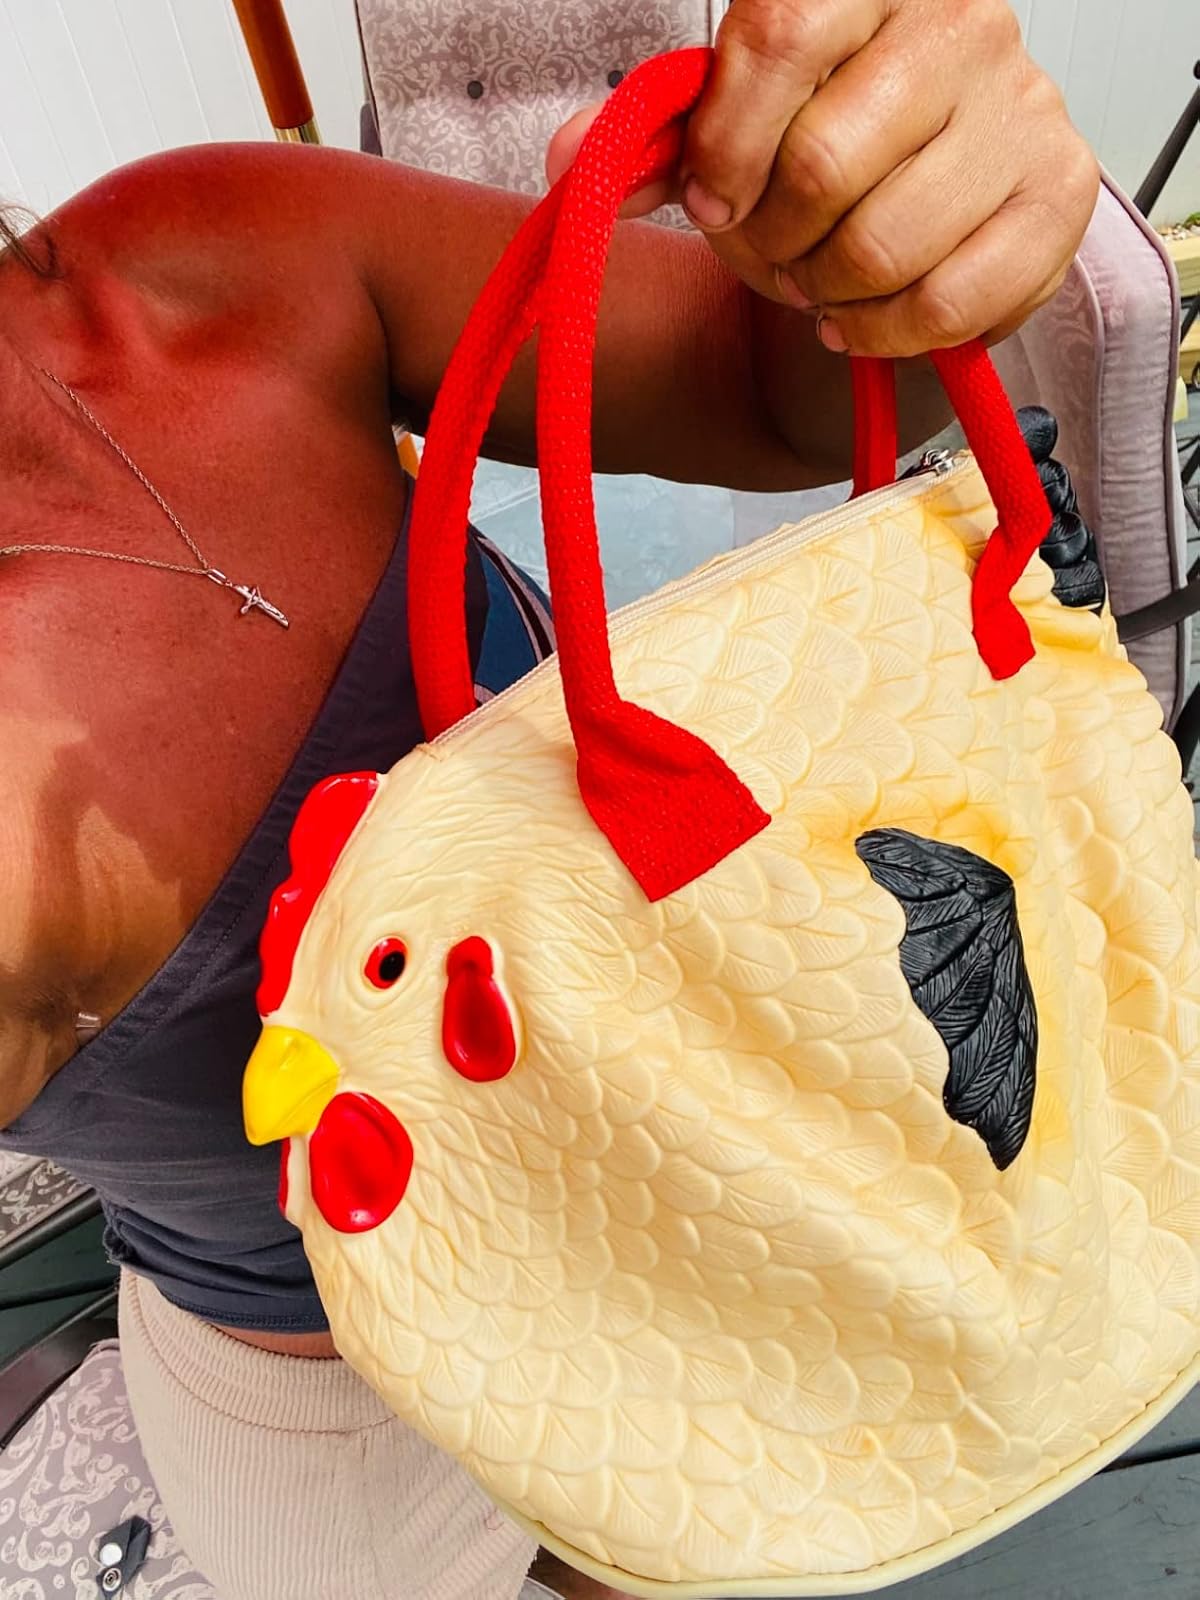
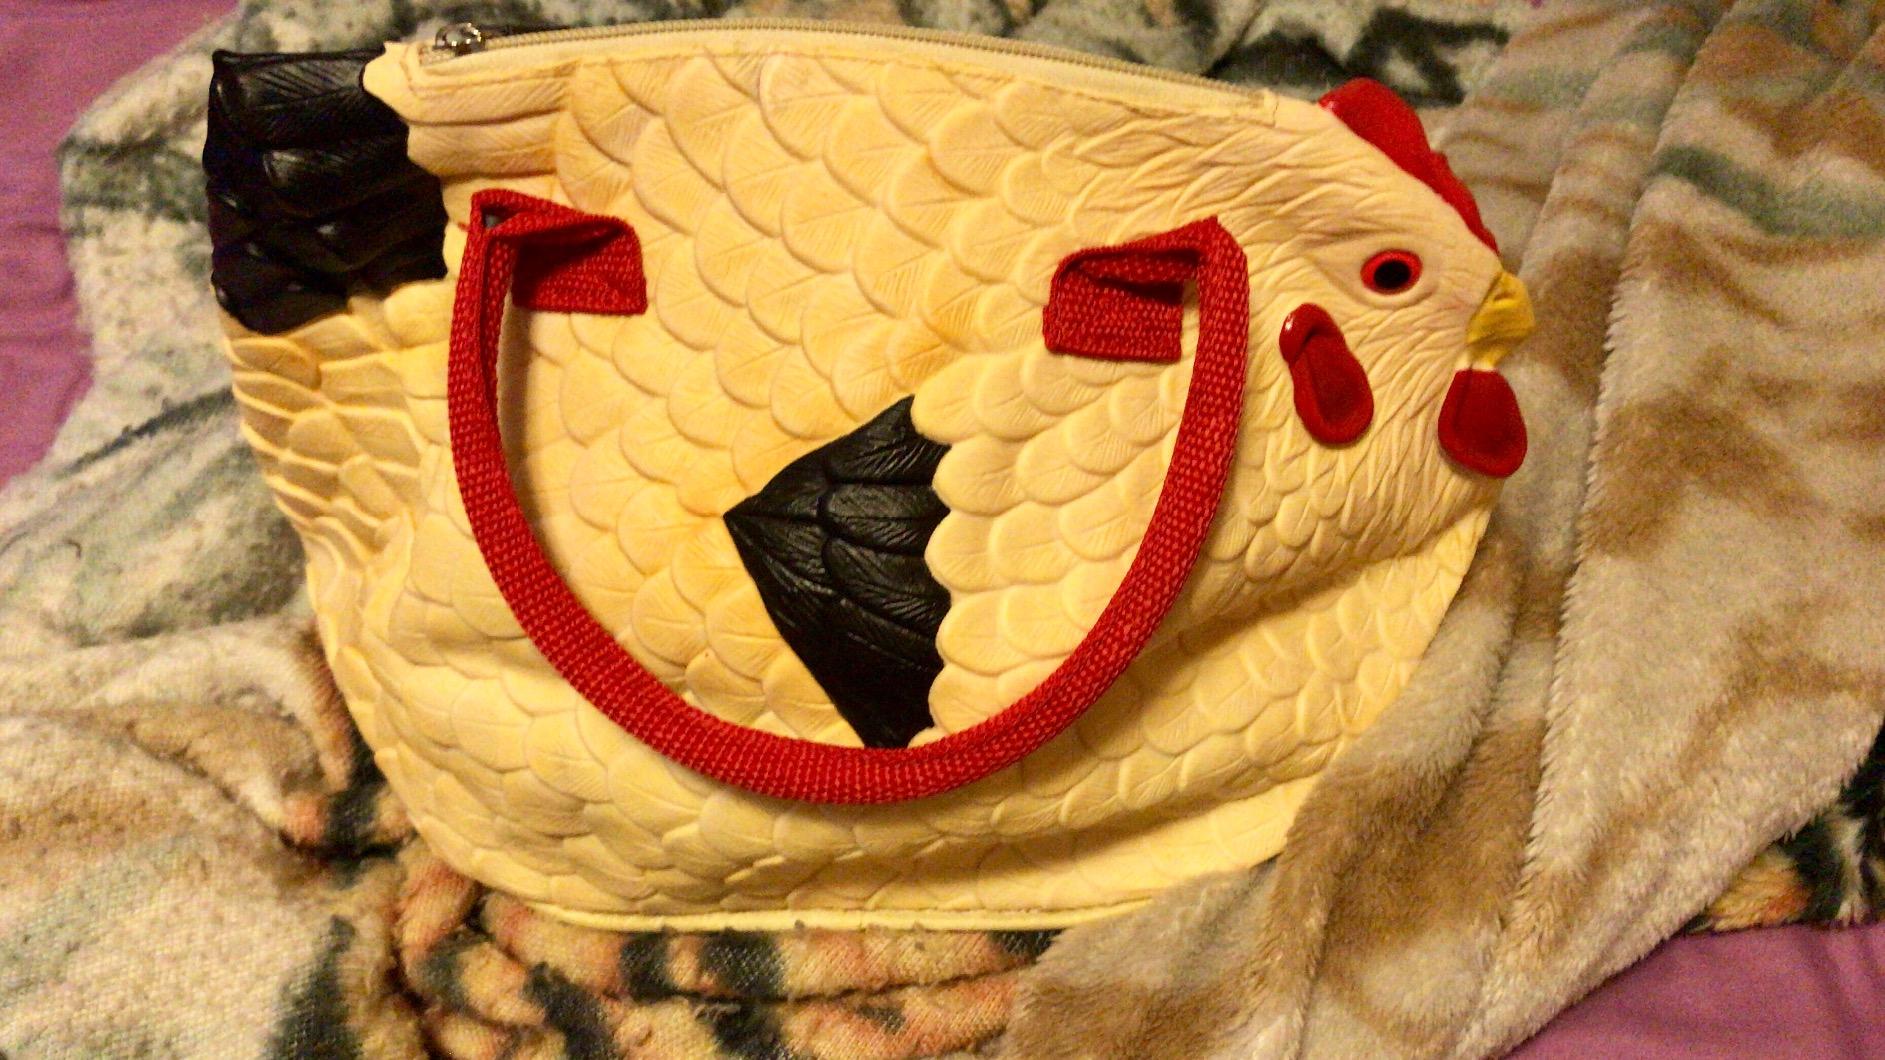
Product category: accessories_handbag
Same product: yes